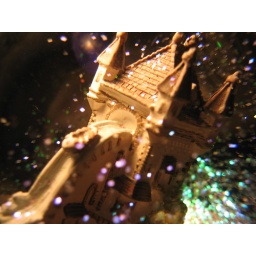
castle in the sky